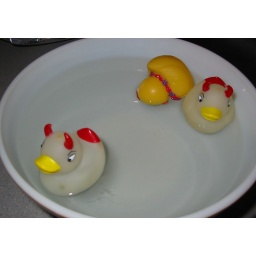
Lulu fails her water safety class. No swims in the lake for you, Lulu!